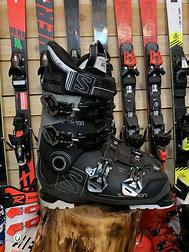
Brand: Salomon
Model: 100